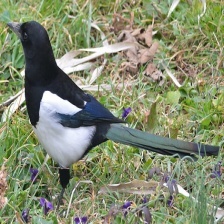
Species: EURASIAN MAGPIE
Scientific name: PICA PICA
ImageNet parent category: magpie